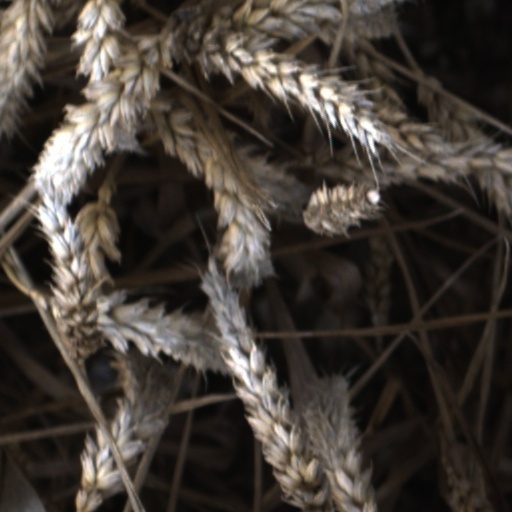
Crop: wheat